Pottery of ancient Greece

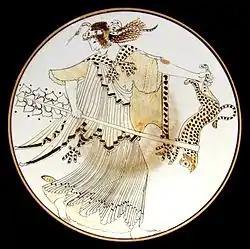
Raging maenad by the Brygos Painter – she holds a "thyrsos" in her right hand, her left is swinging a leopard through the air, and a snake is winding through the diadem in her hair – "tondo" of a "kylix", 490–480 BC, Munich, Staatliche Antikensammlungen

The white-ground technique was developed at the end of the 6th century BC. Unlike the better-known black-figure and red-figure techniques, its coloration was not achieved through the application and firing of slips but through the use of paints and gilding on a surface of white clay. It allowed for a higher level of polychromy than the other techniques, although the vases end up less visually striking. The technique gained great importance during the 5th and 4th centuries, especially in the form of small "lekythoi" that became typical grave offerings. Important representatives include its inventor, the Achilles Painter, as well as Psiax, the Pistoxenos Painter, and the Thanatos Painter.